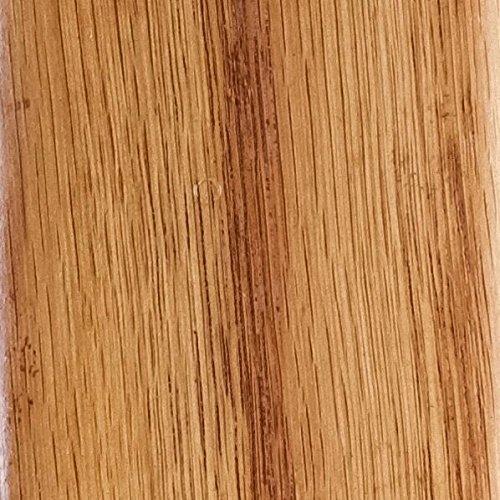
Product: Forest Designs Mission 3 Drawer Nightstand, 25W x 30H x 18D, Golden Oak
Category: Home & Kitchen | Furniture | Kids' Furniture | Nightstands
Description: Cedar Top Drawer.
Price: $97.89
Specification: ASIN:B014WI9LRI|ShippingWeight:75pounds|DateFirstAvailable:September3,2015